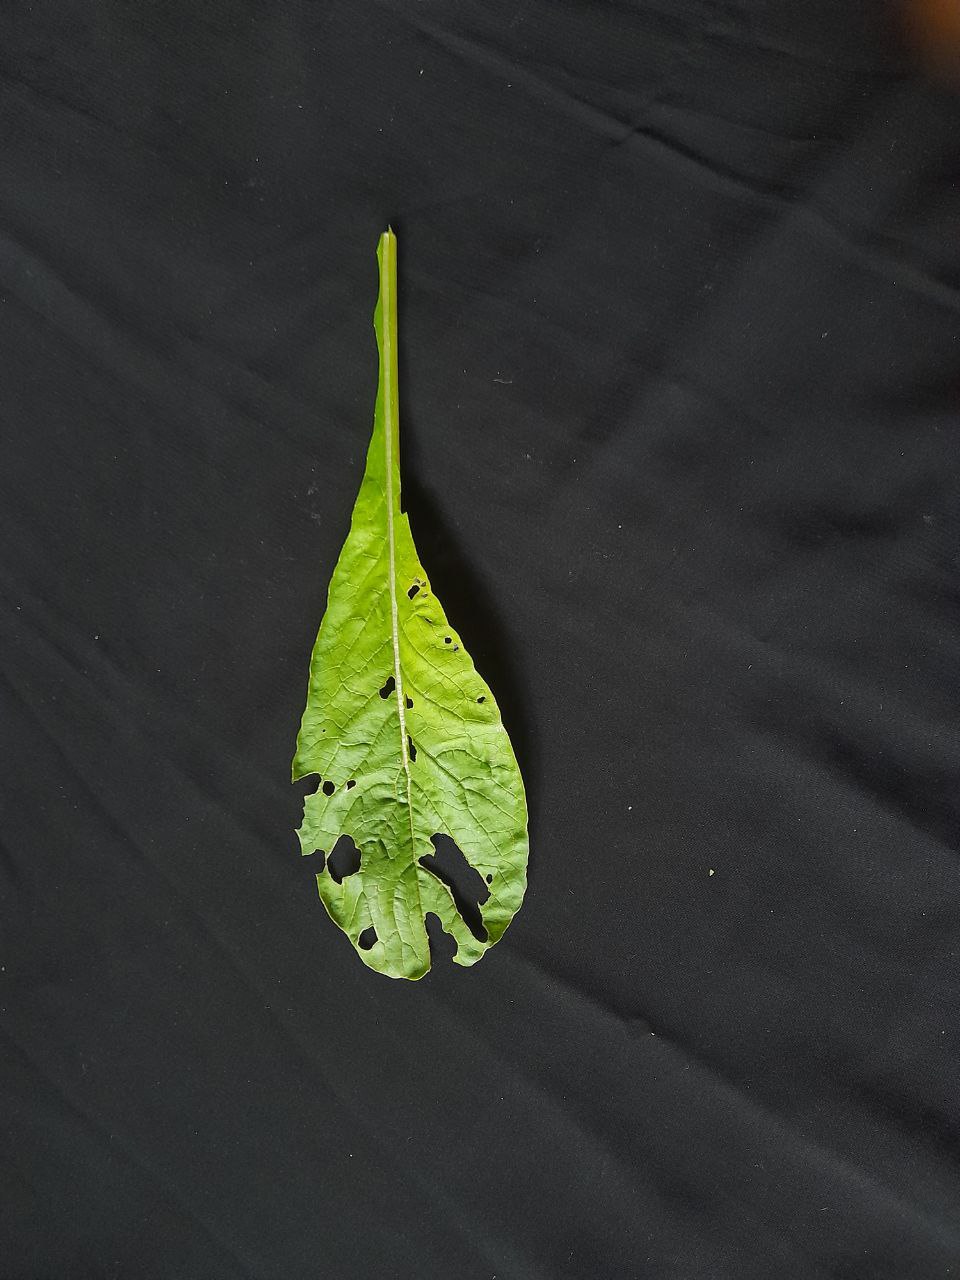
Label: flea beetle